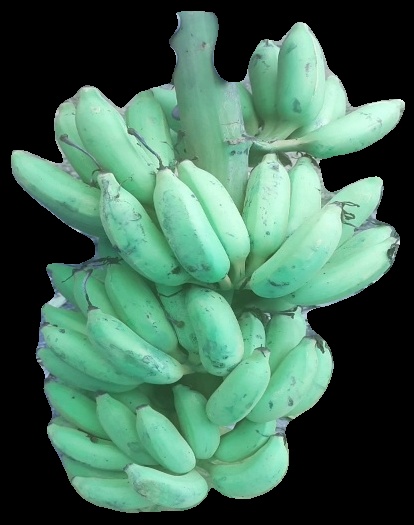
Variety: elakki-bale
Grade: grade2